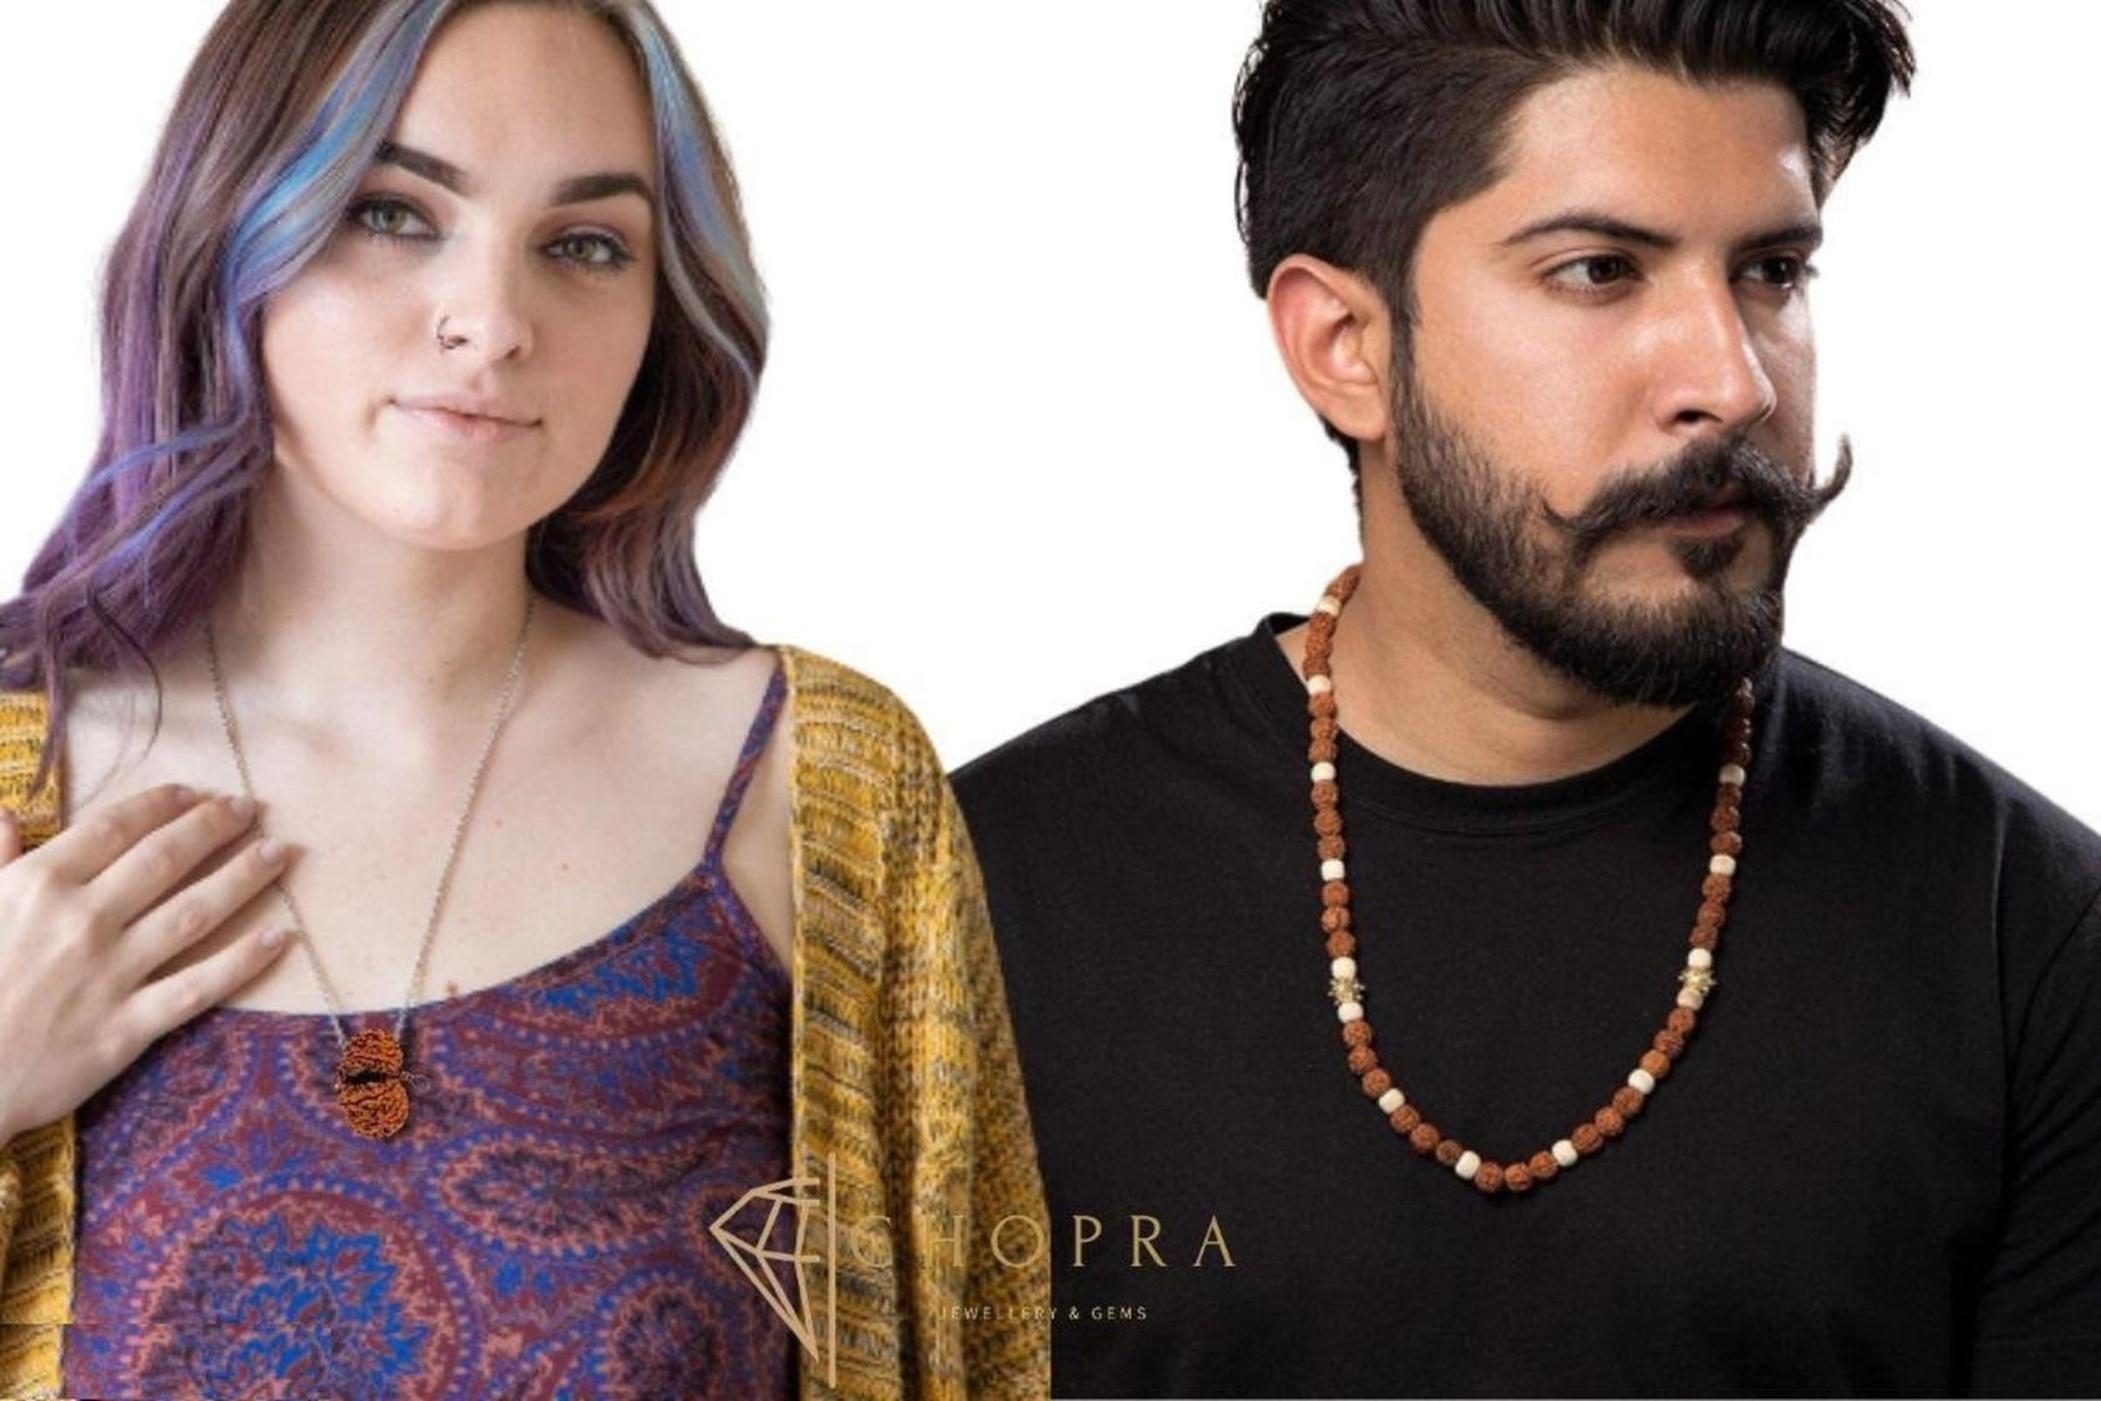
Chopra Gems Wood 4 Mukhi Rudraksha Brown
Type: Necklaces & Pendants
Brand: Chopra Gems & Jewellery
Price: Rs. 499
Chopra Gems
Features: 4 mukhi rudraksha,Collection ethnic,Occasion everyday
Included: 1 4 Mukhi Rudraksha